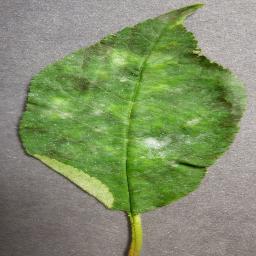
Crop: cherry
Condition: (including_sour)_powdery_mildew